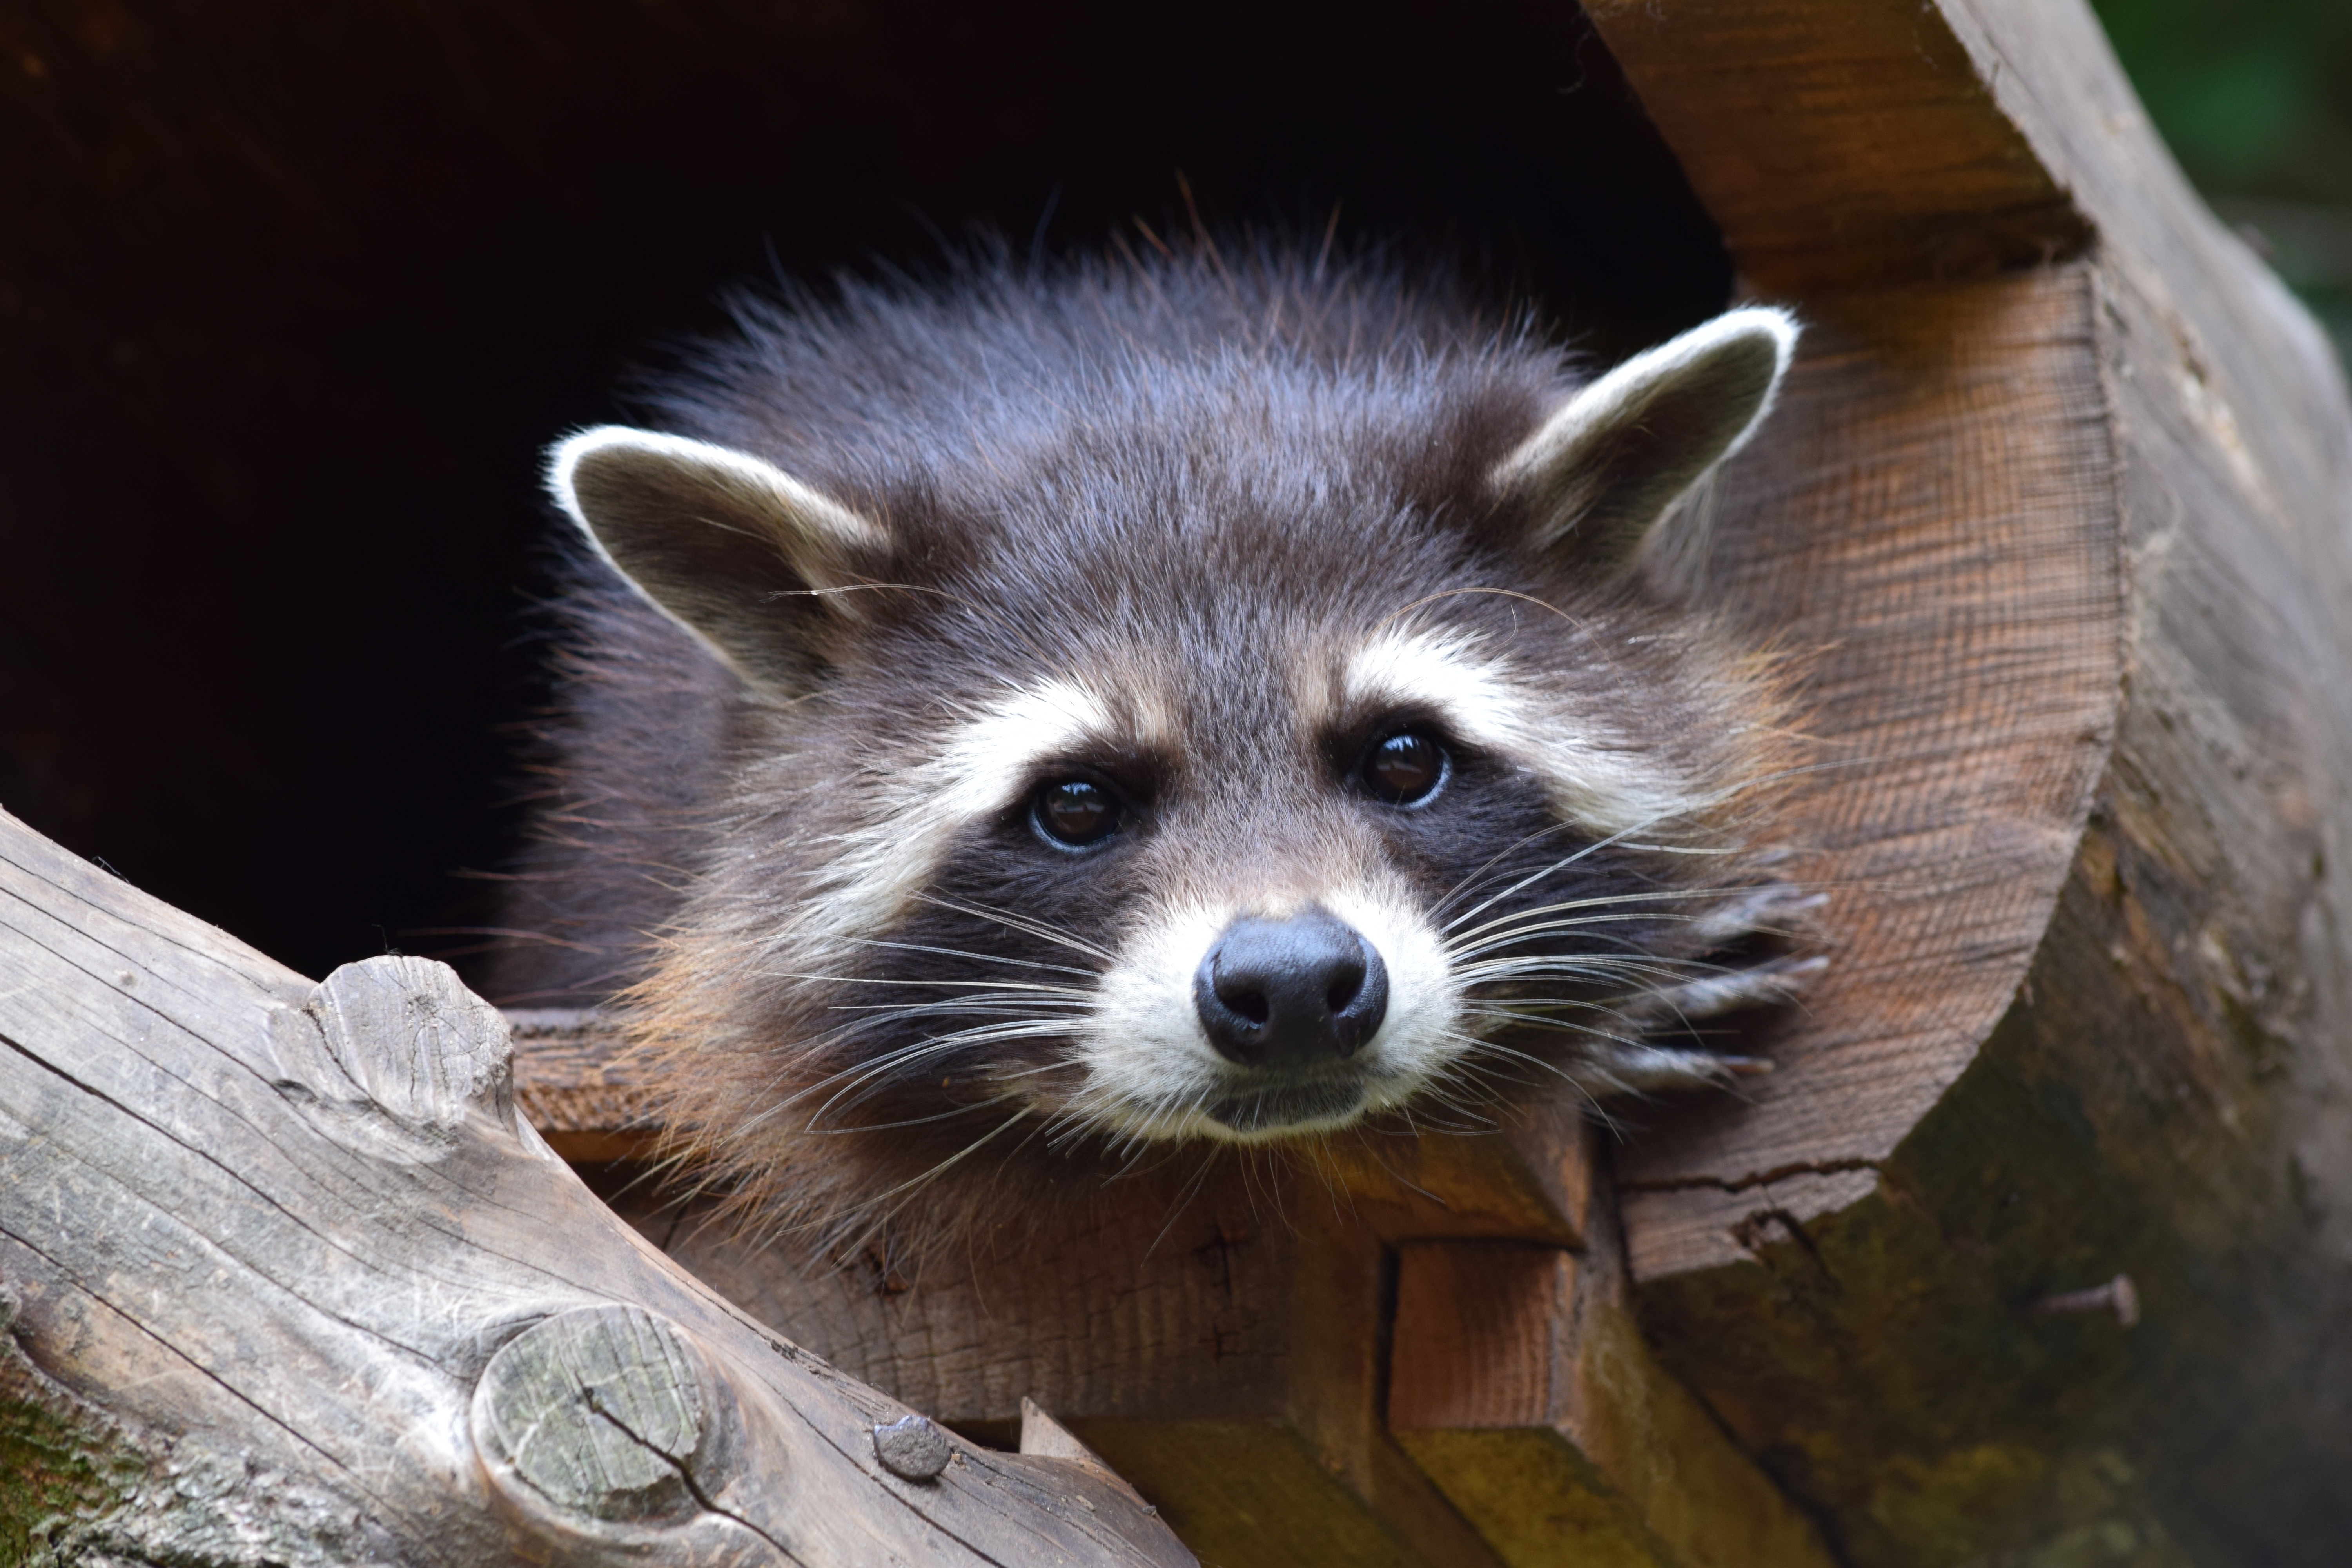
animal, cute, wildlife, zoo, fur, mammal, fauna, whiskers, raccoon, head, vertebrate, cheeky, wildlife photography, wildlife park, procyon, procyonidae, viverridae